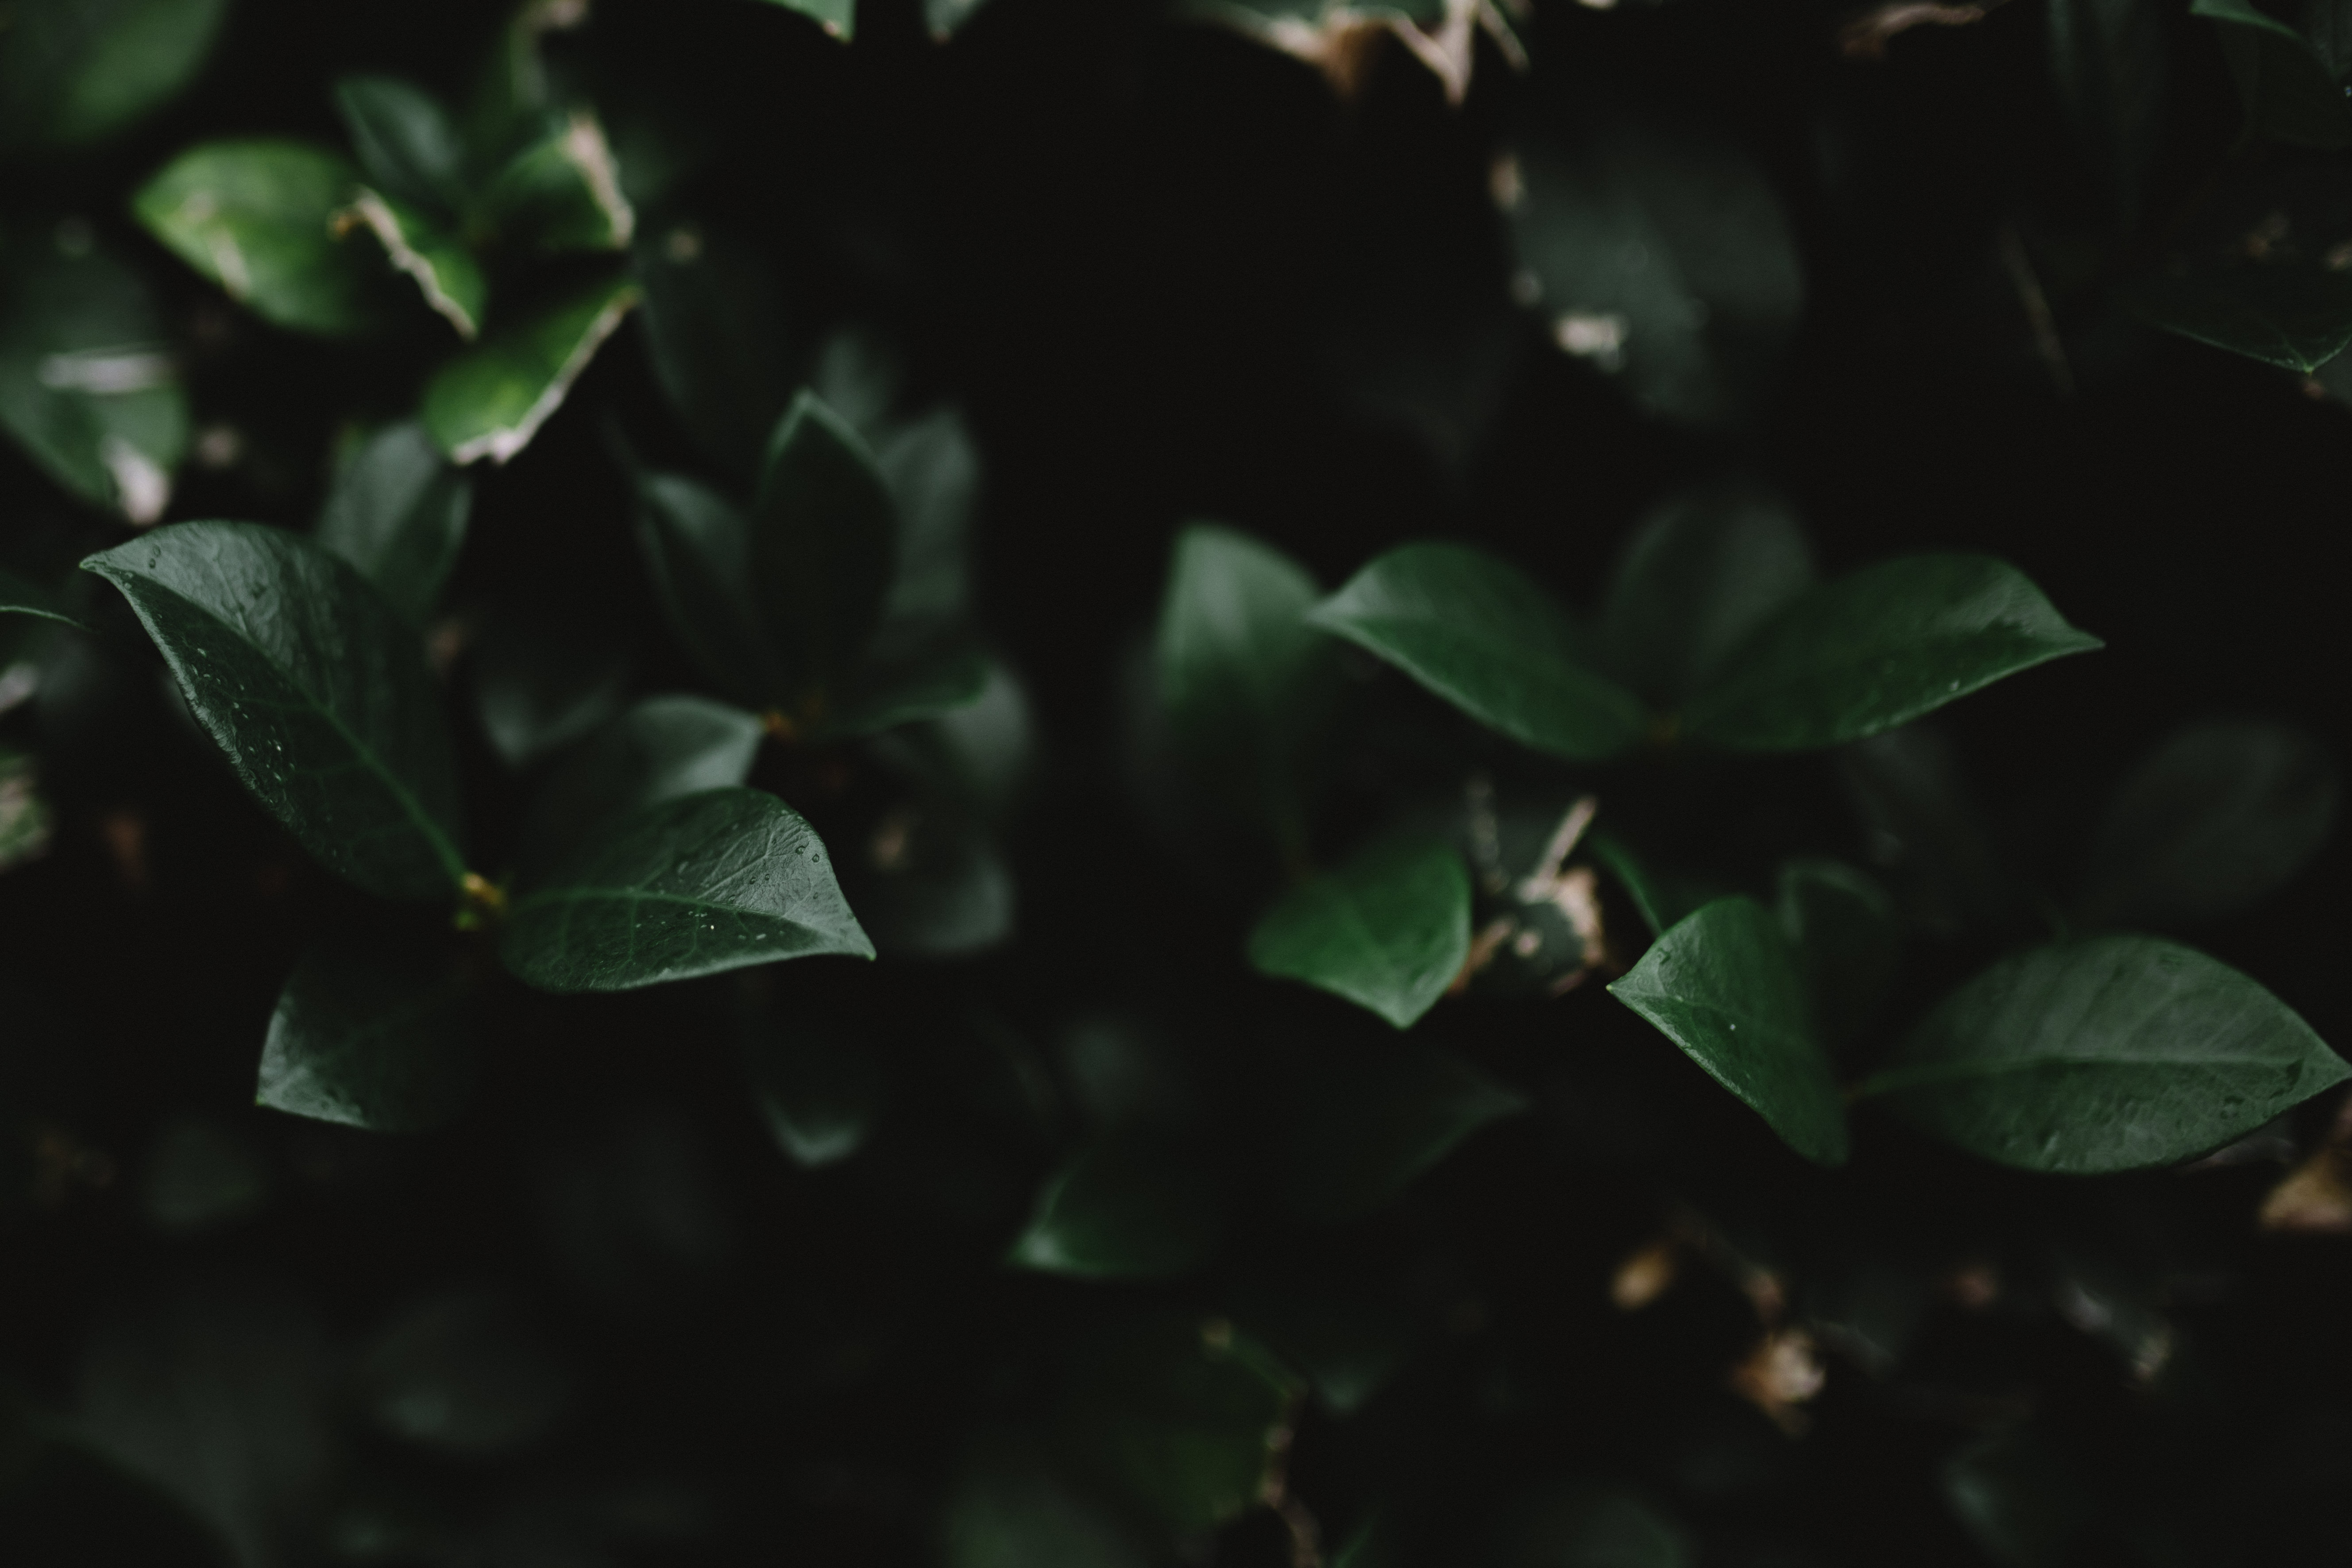
nature, branch, plant, sunlight, leaf, flower, petal, green, darkness, botany, flora, leafe, greenery, shrub, macro photography